The Student Teachers

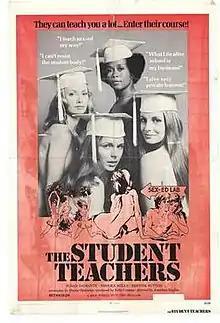
Theatrical release poster

The Student Teachers is a 1973 American exploitation film directed by Jonathan Kaplan and produced by Julie Corman. Part of the "nurse" cycle of films that began with "The Student Nurses" (1970), it was made by the same team behind "Night Call Nurses". The film was shot in 15 days for under $100,000 and became one of the most successful entries in the series.